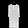
Label: Dress